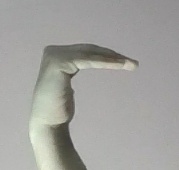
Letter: haa